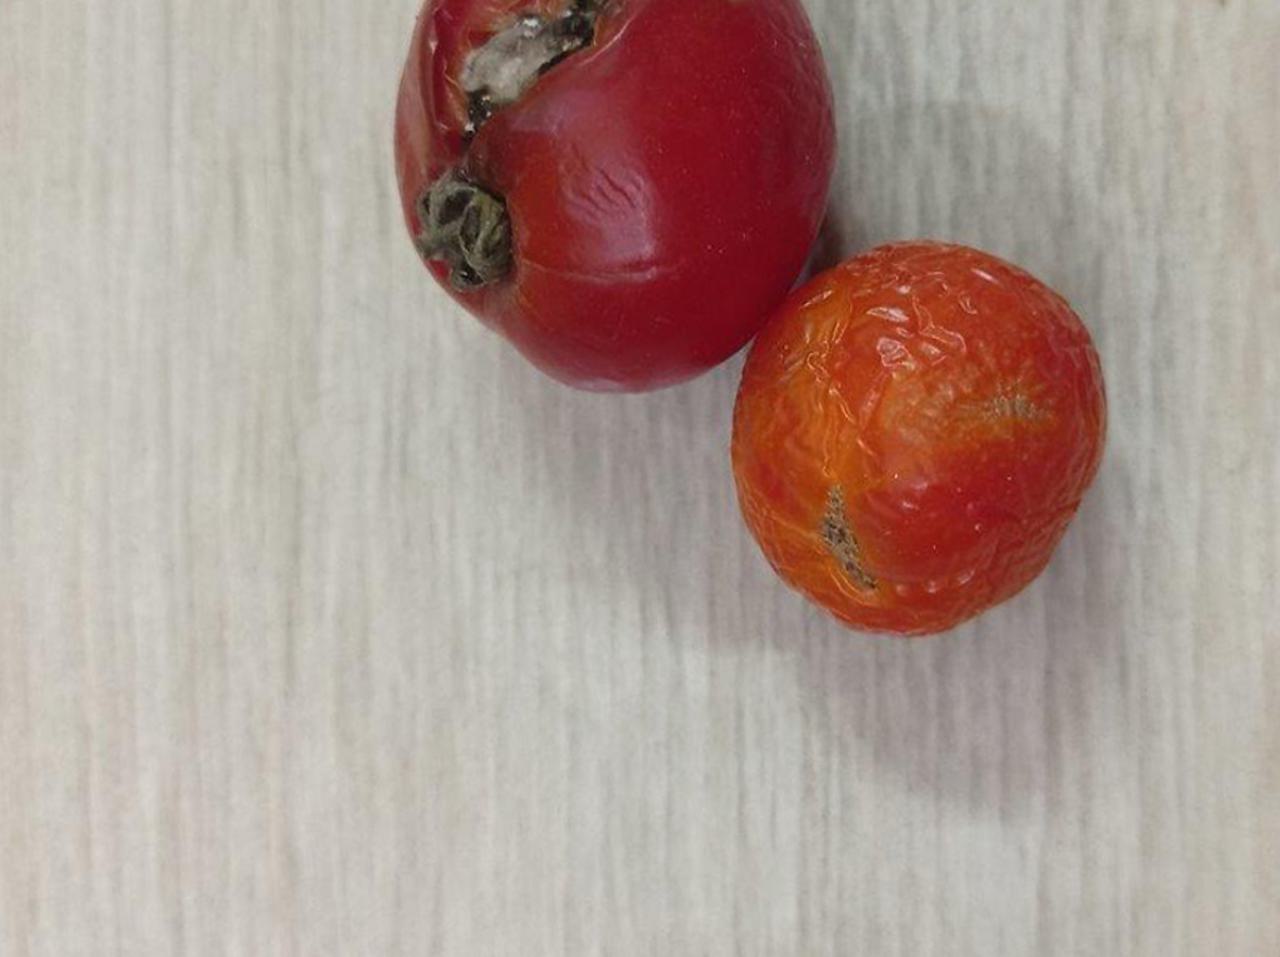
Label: Rotten